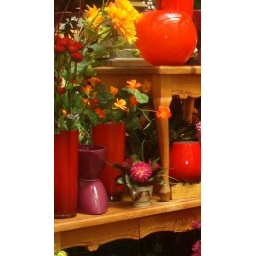
Burst of red and yellow flowers with touches of orange, in multi-shaped orange-red vases, stacked atop antique yellow tables